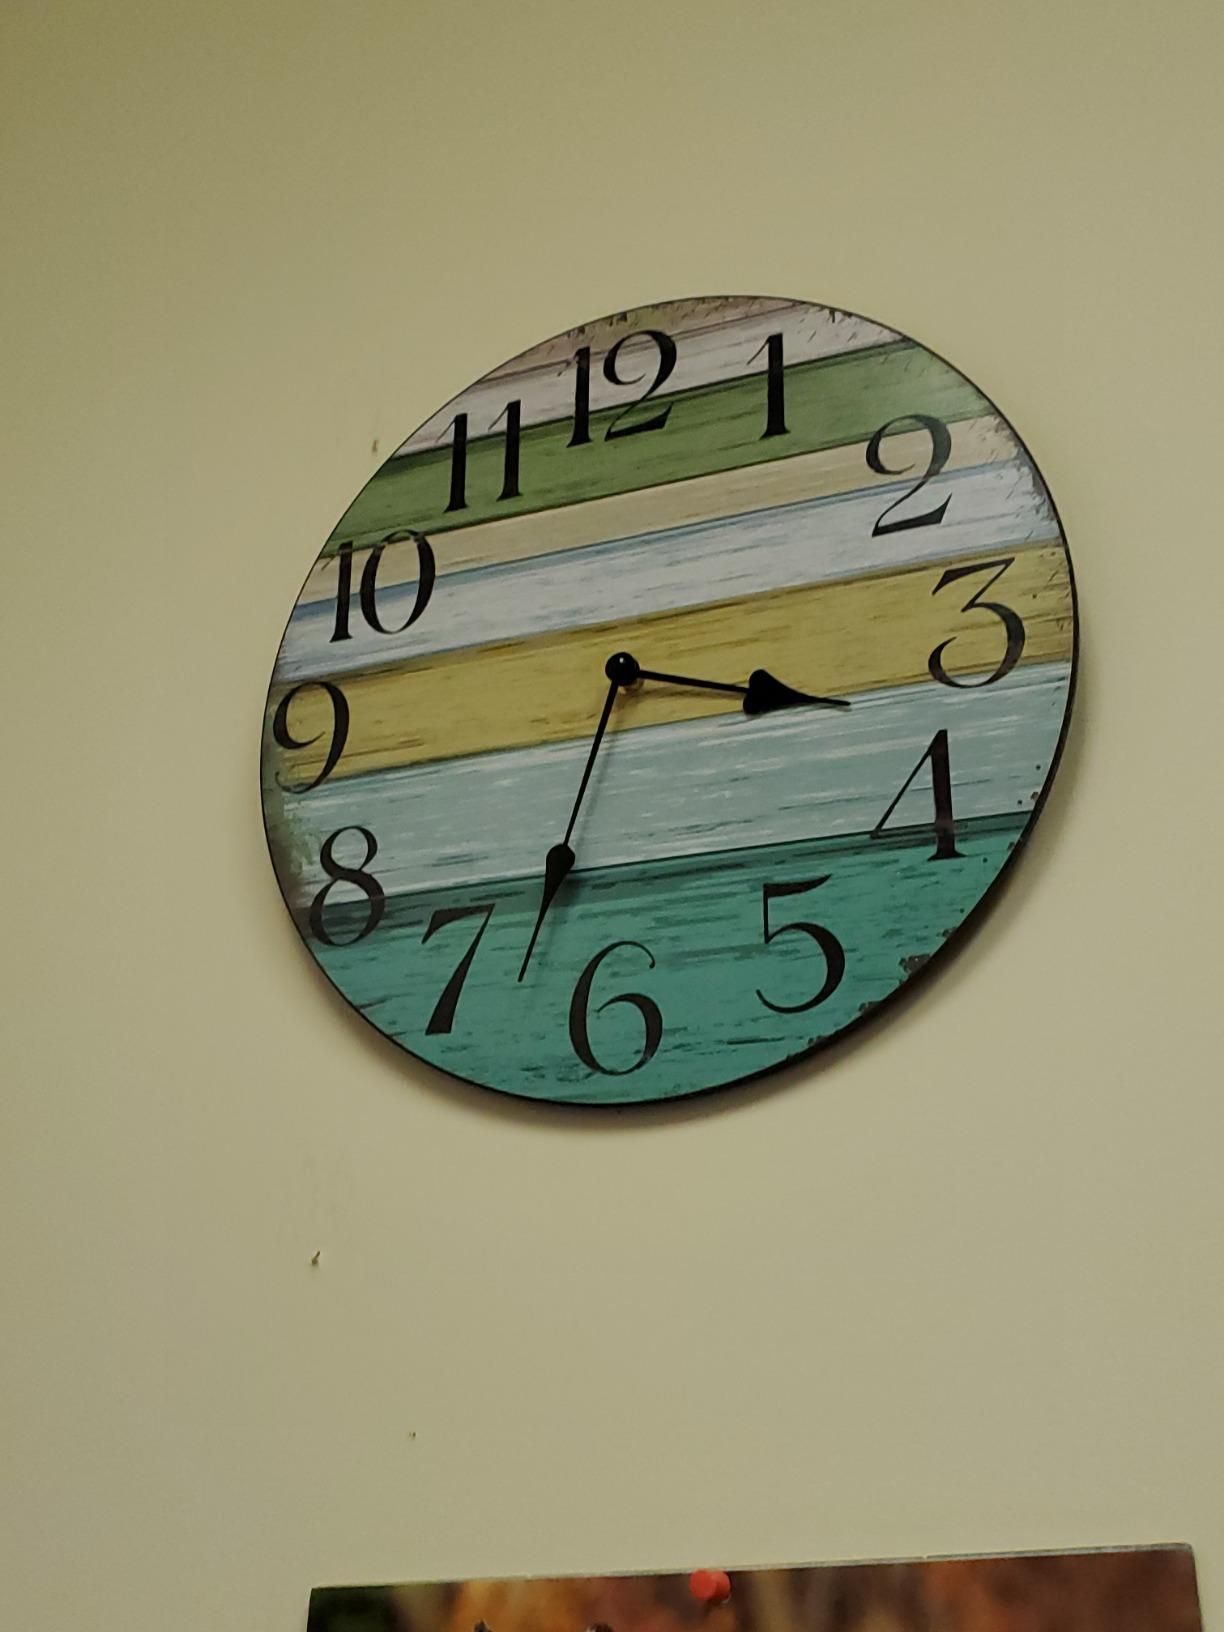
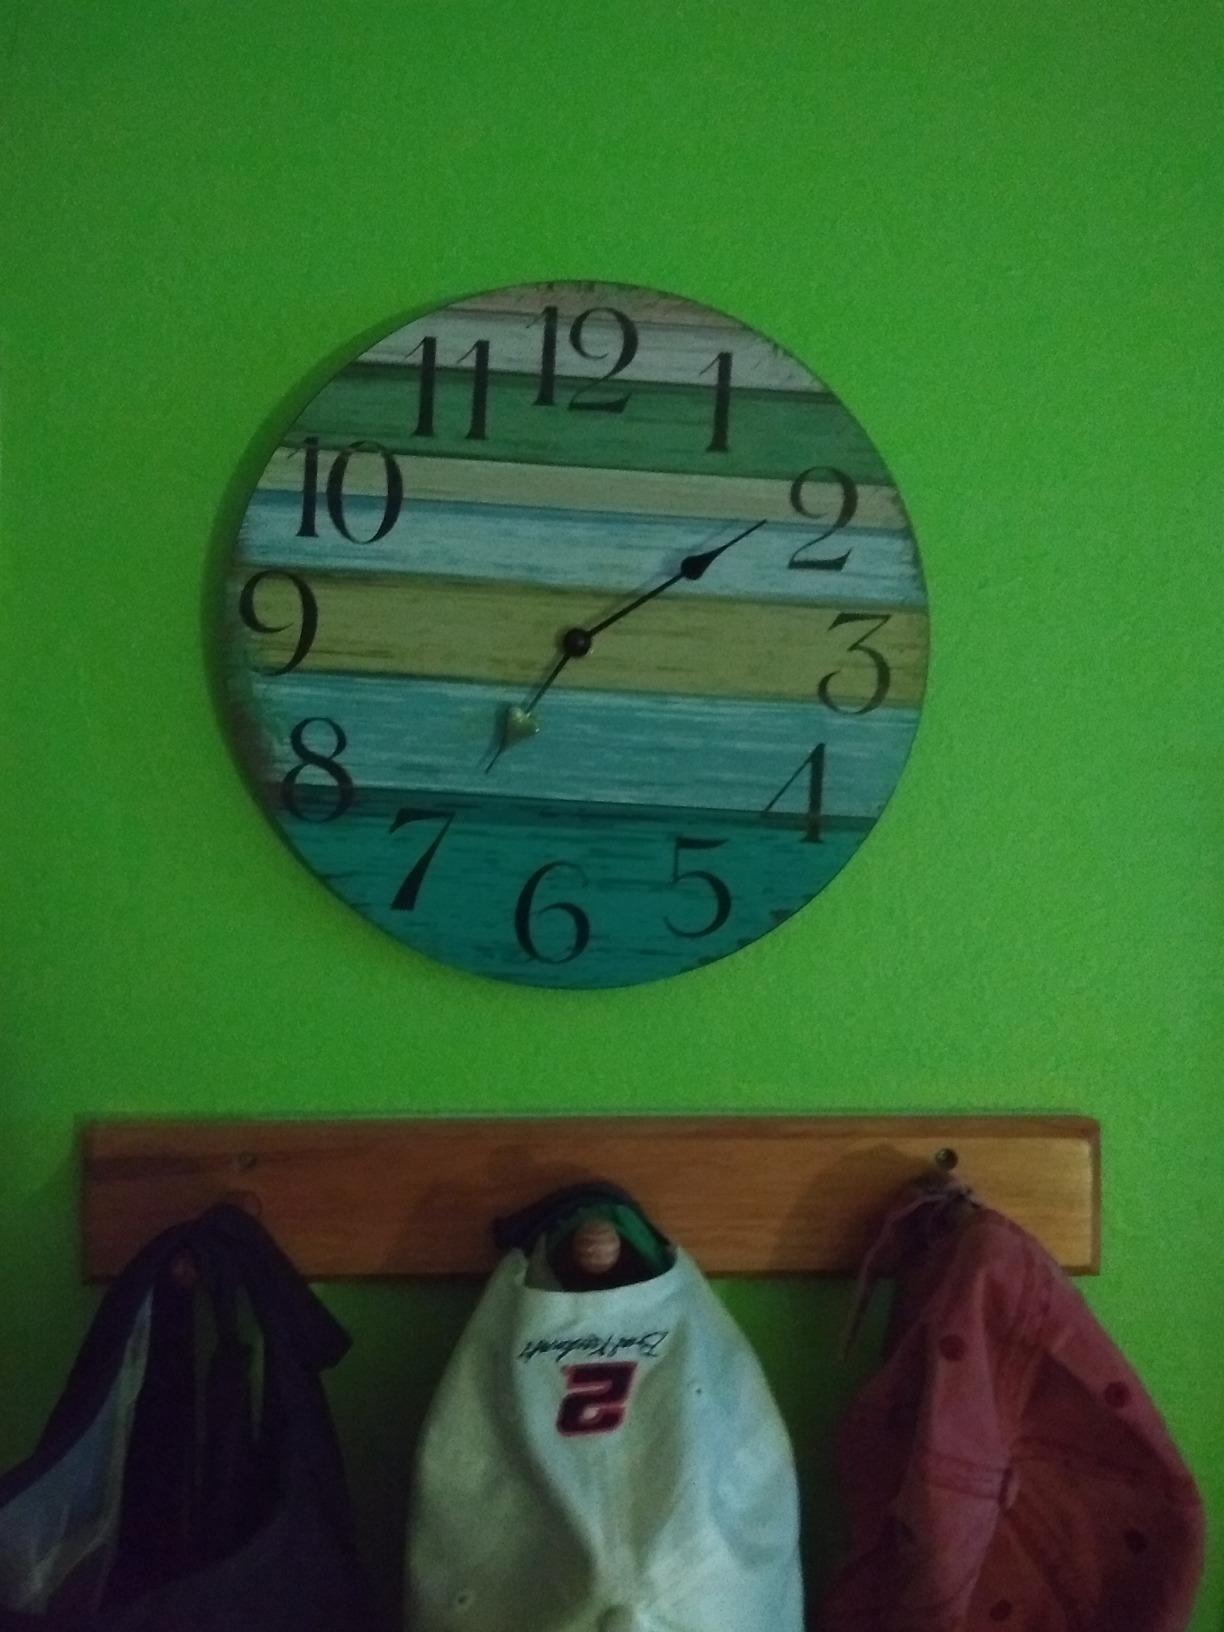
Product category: clock
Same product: yes